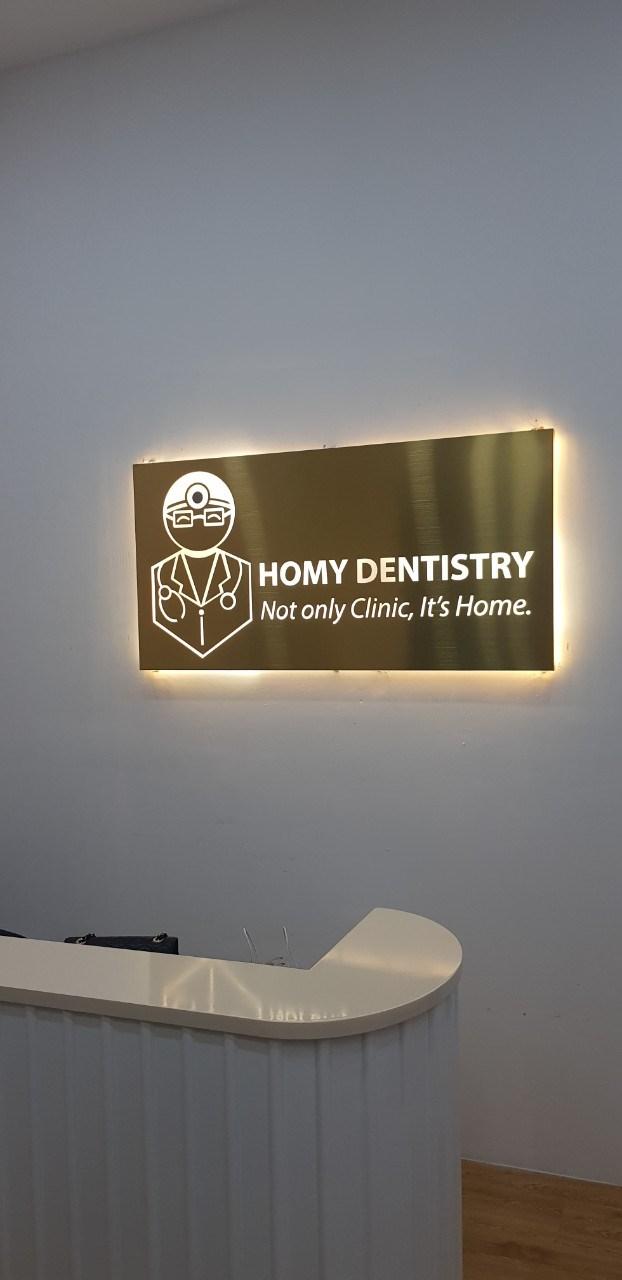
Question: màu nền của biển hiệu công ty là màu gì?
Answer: màu nền của biểu hiệu công ty là màu xanh lá